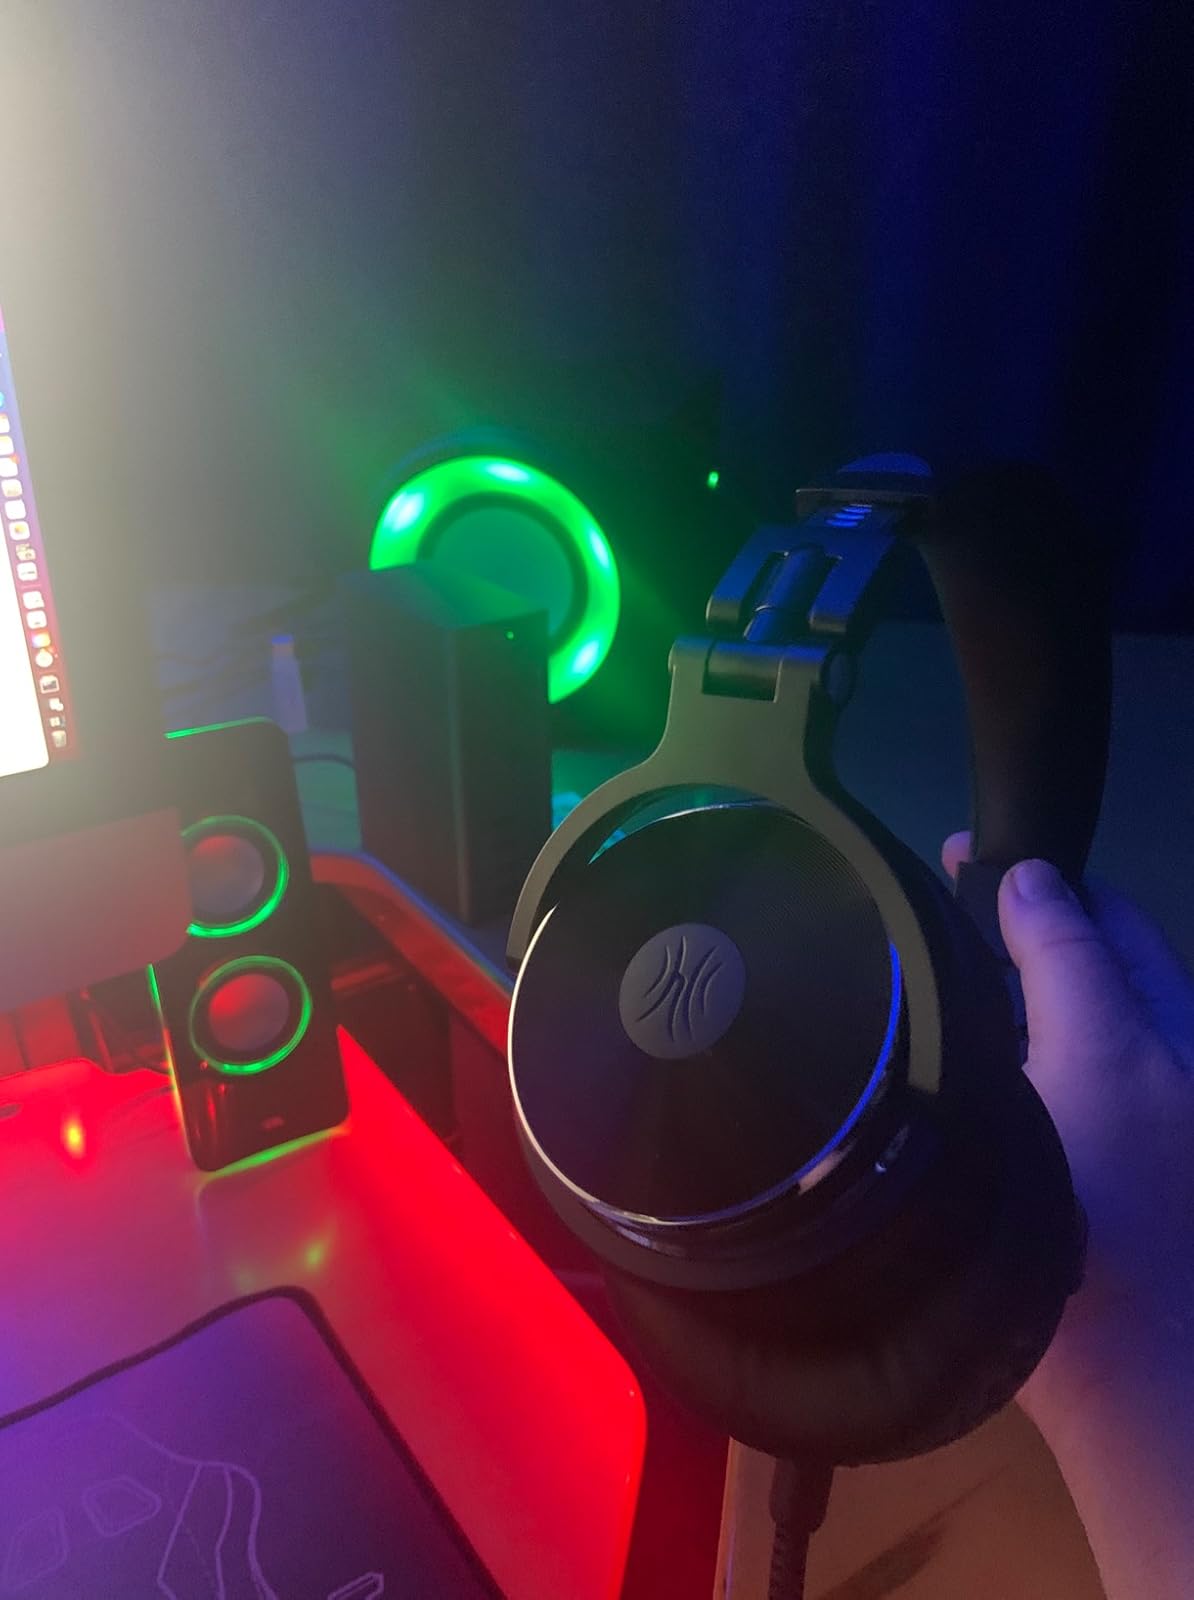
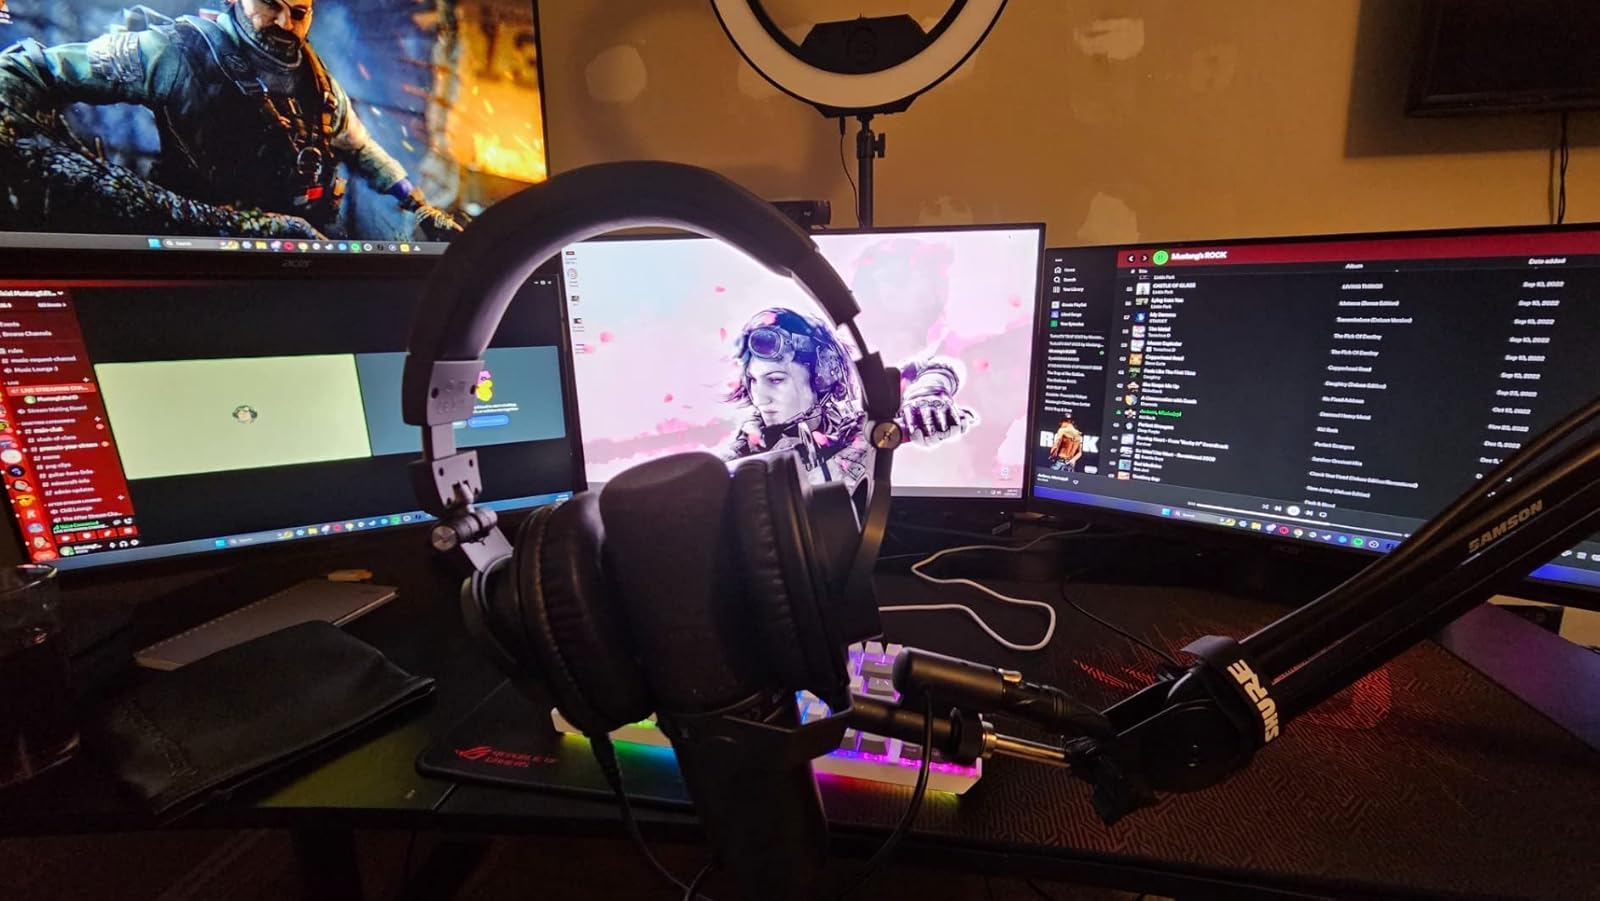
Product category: headphones
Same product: no